John Redman Coxe

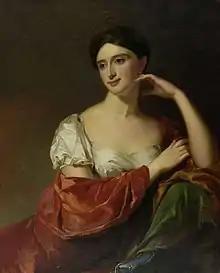
Sarah Cox, portrait by Thomas Sully

He married Sarah Cox, daughter of Colonel John Cox, and they had six children. His son Edward Jenner Coxe, born December 8, 1801, at Philadelphia, also went on to become a medical doctor, receiving his M.D. from the University of Pennsylvania in 1823. Edward married Mary Louisa, daughter of Louis Clapier, of Marseilles, France, and died in New Orleans, September 21, 1862.